Helen Bickham

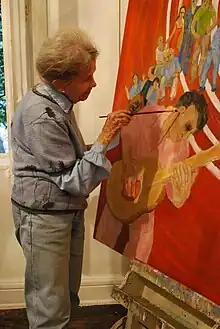
Bickham working on piece in her studio

She was also an inquisitive child and young adult often not satisfied with the answers provided by her family and religion. Although neither her mother nor her stepfather thought that university was appropriate for girls, she managed to go to the University of California, Berkeley on scholarship. There, she took classes simply because someone stated that they were the hardest, with classes in every discipline, as the university system allowed students to design their own majors. She decided on American civilization as she was an immigrant and wanted to understand the ideas of Europe brought over to the continent by the original settlers. She did not major in art, but she took an art appreciation class. This class had an assignment of creating a watercolor, and Bickham's desire to get the image just right caused the professor to comment that she was an artist. She was also required to visit a museum in San Francisco, a task she started grudgingly. However, after she saw her first real Édouard Manet painting, instead of a reproduction, she stood transfixed and returned home happy to show her ticket stub to her professor. She married in the late fifties and had her first son, Geoffrey just before the family left for Europe.